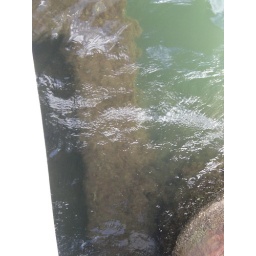
The ship rests only 40 feet under water